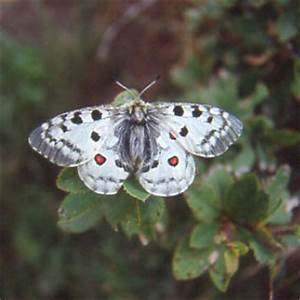
Label: butterfly